Gulag

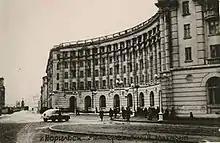
Central shop in Norilsk built by prisoners of the Norillag

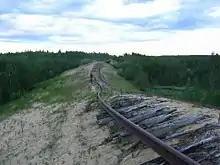
The Transpolar Railway was a project of the Gulag system that took place from 1947 to 1953.

Up until World War II, the Gulag system expanded dramatically to create a Soviet "camp economy". Right before the war, forced labor provided 46.5% of the nation's nickel, 76% of its tin, 40% of its cobalt, 40.5% of its chrome-iron ore, 60% of its gold, and 25.3% of its timber. And in preparation for war, the NKVD put up many more factories and built highways and railroads.